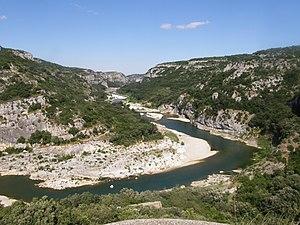
Gorges du Gardon dans le sud-est de la commune de Sanilhac-Sagriès (Gard, France). Vue vers l'est et vers l'aval depuis la Baume, rive droite. Immédiatement à gauche de la photo, de l'autre côté de la rivière, se trouve Saint-Vérédème.
L'Occitanie est une région administrative française créée par la réforme territoriale de 2014 comportant 13 départements, et qui résulte de la fusion des anciennes régions Languedoc-Roussillon et Midi-Pyrénées. Temporairement appelée Languedoc-Roussillon-Midi-Pyrénées, le nom « Occitanie » est officiel depuis le 28 septembre 2016 et effectif depuis le 30 septembre 2016. S'il est sous-titré « Pyrénées-Méditerranée » par le conseil régional, ce sous-titre n'apparaît pas dans le Journal officiel de la République française. Le conseil régional est présidée par Carole Delga depuis le 4 janvier 2016, et son chef-lieu est Toulouse.
Les gorges du Gardon sont un canyon creusé par la rivière Gardon, affluent du Rhône qui prend sa source dans les hautes Cévennes. Elles se situent au nord de Nîmes, au cœur du département du Gard, en région Occitanie.
La réserve naturelle régionale des gorges du Gardon est une réserve naturelle régionale située en Occitanie. Classée en 2007, elle occupe une surface de 491,34 hectares et protège une partie des gorges du Gardon. Elle est gérée par le Conservatoire d'espaces naturels Occitanie et la mairie de Sanilhac-Sagriès.